Turkvision Song Contest

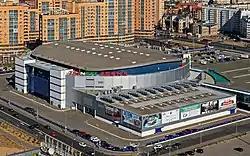
TatNeft Arena in Kazan hosted the 2014 Contest.

The Bala Turkvision Song Contest was intended to be an annual children's version of the Turkvision Song Contest based on the format of the Junior Eurovision Song Contest. Contestants had to be aged between 8 and 15 and had to perform in a Turkic language. Only one edition of the Bala Turkvision Song Contest took place, on 15 December 2015, and it included 13 countries and regions. It had been announced on 7 June 2015, that the inaugural Bala Turkvision Song Contest would be held in Mary, Turkmenistan, however, it was later decided that it would take place in Istanbul, Turkey, but it did not materialize and the contest disappeared without a trace. Eligible to participate were Turkic regions, which had either a large Turkic population or a widely spoken Turkic language. Participating countries and regions included Albania, Azerbaijan, Belarus, Gagauzia, Georgia, Iran, Kazakhstan, Kosovo, Kyrgyzstan, Macedonia, Romania, Turkey, and Ukraine. Azerbaijan was the winner of the event with the song "Cocukluk Yillari" performed by Nuray Rahman and Ahmed Amirli.